Railgrinder

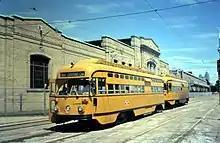
Railgrinders are sometimes made from former passenger vehicles, like this one in Toronto.

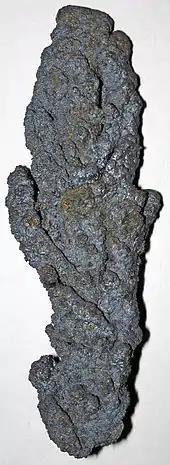
Welded mass of steel shavings left behind after a grinder passes by.

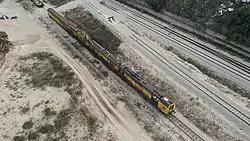
Rail Grinder number 876 (SPENO RPS 32–1) in Beit Shemesh, Israel

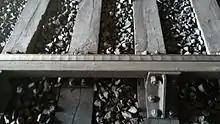
Rail corrugation

The ERICO Company manufactures hand-held rail grinders and drills for the railway industry as maintenance of way tools. ERICO uses Honda four-stroke engines to power their railway drill and rail grinder. Rail grinders are used for rail preparation prior to the attachment of bonds, and serve as a multipurpose tool capable of rail preparation, maintenance and repair.